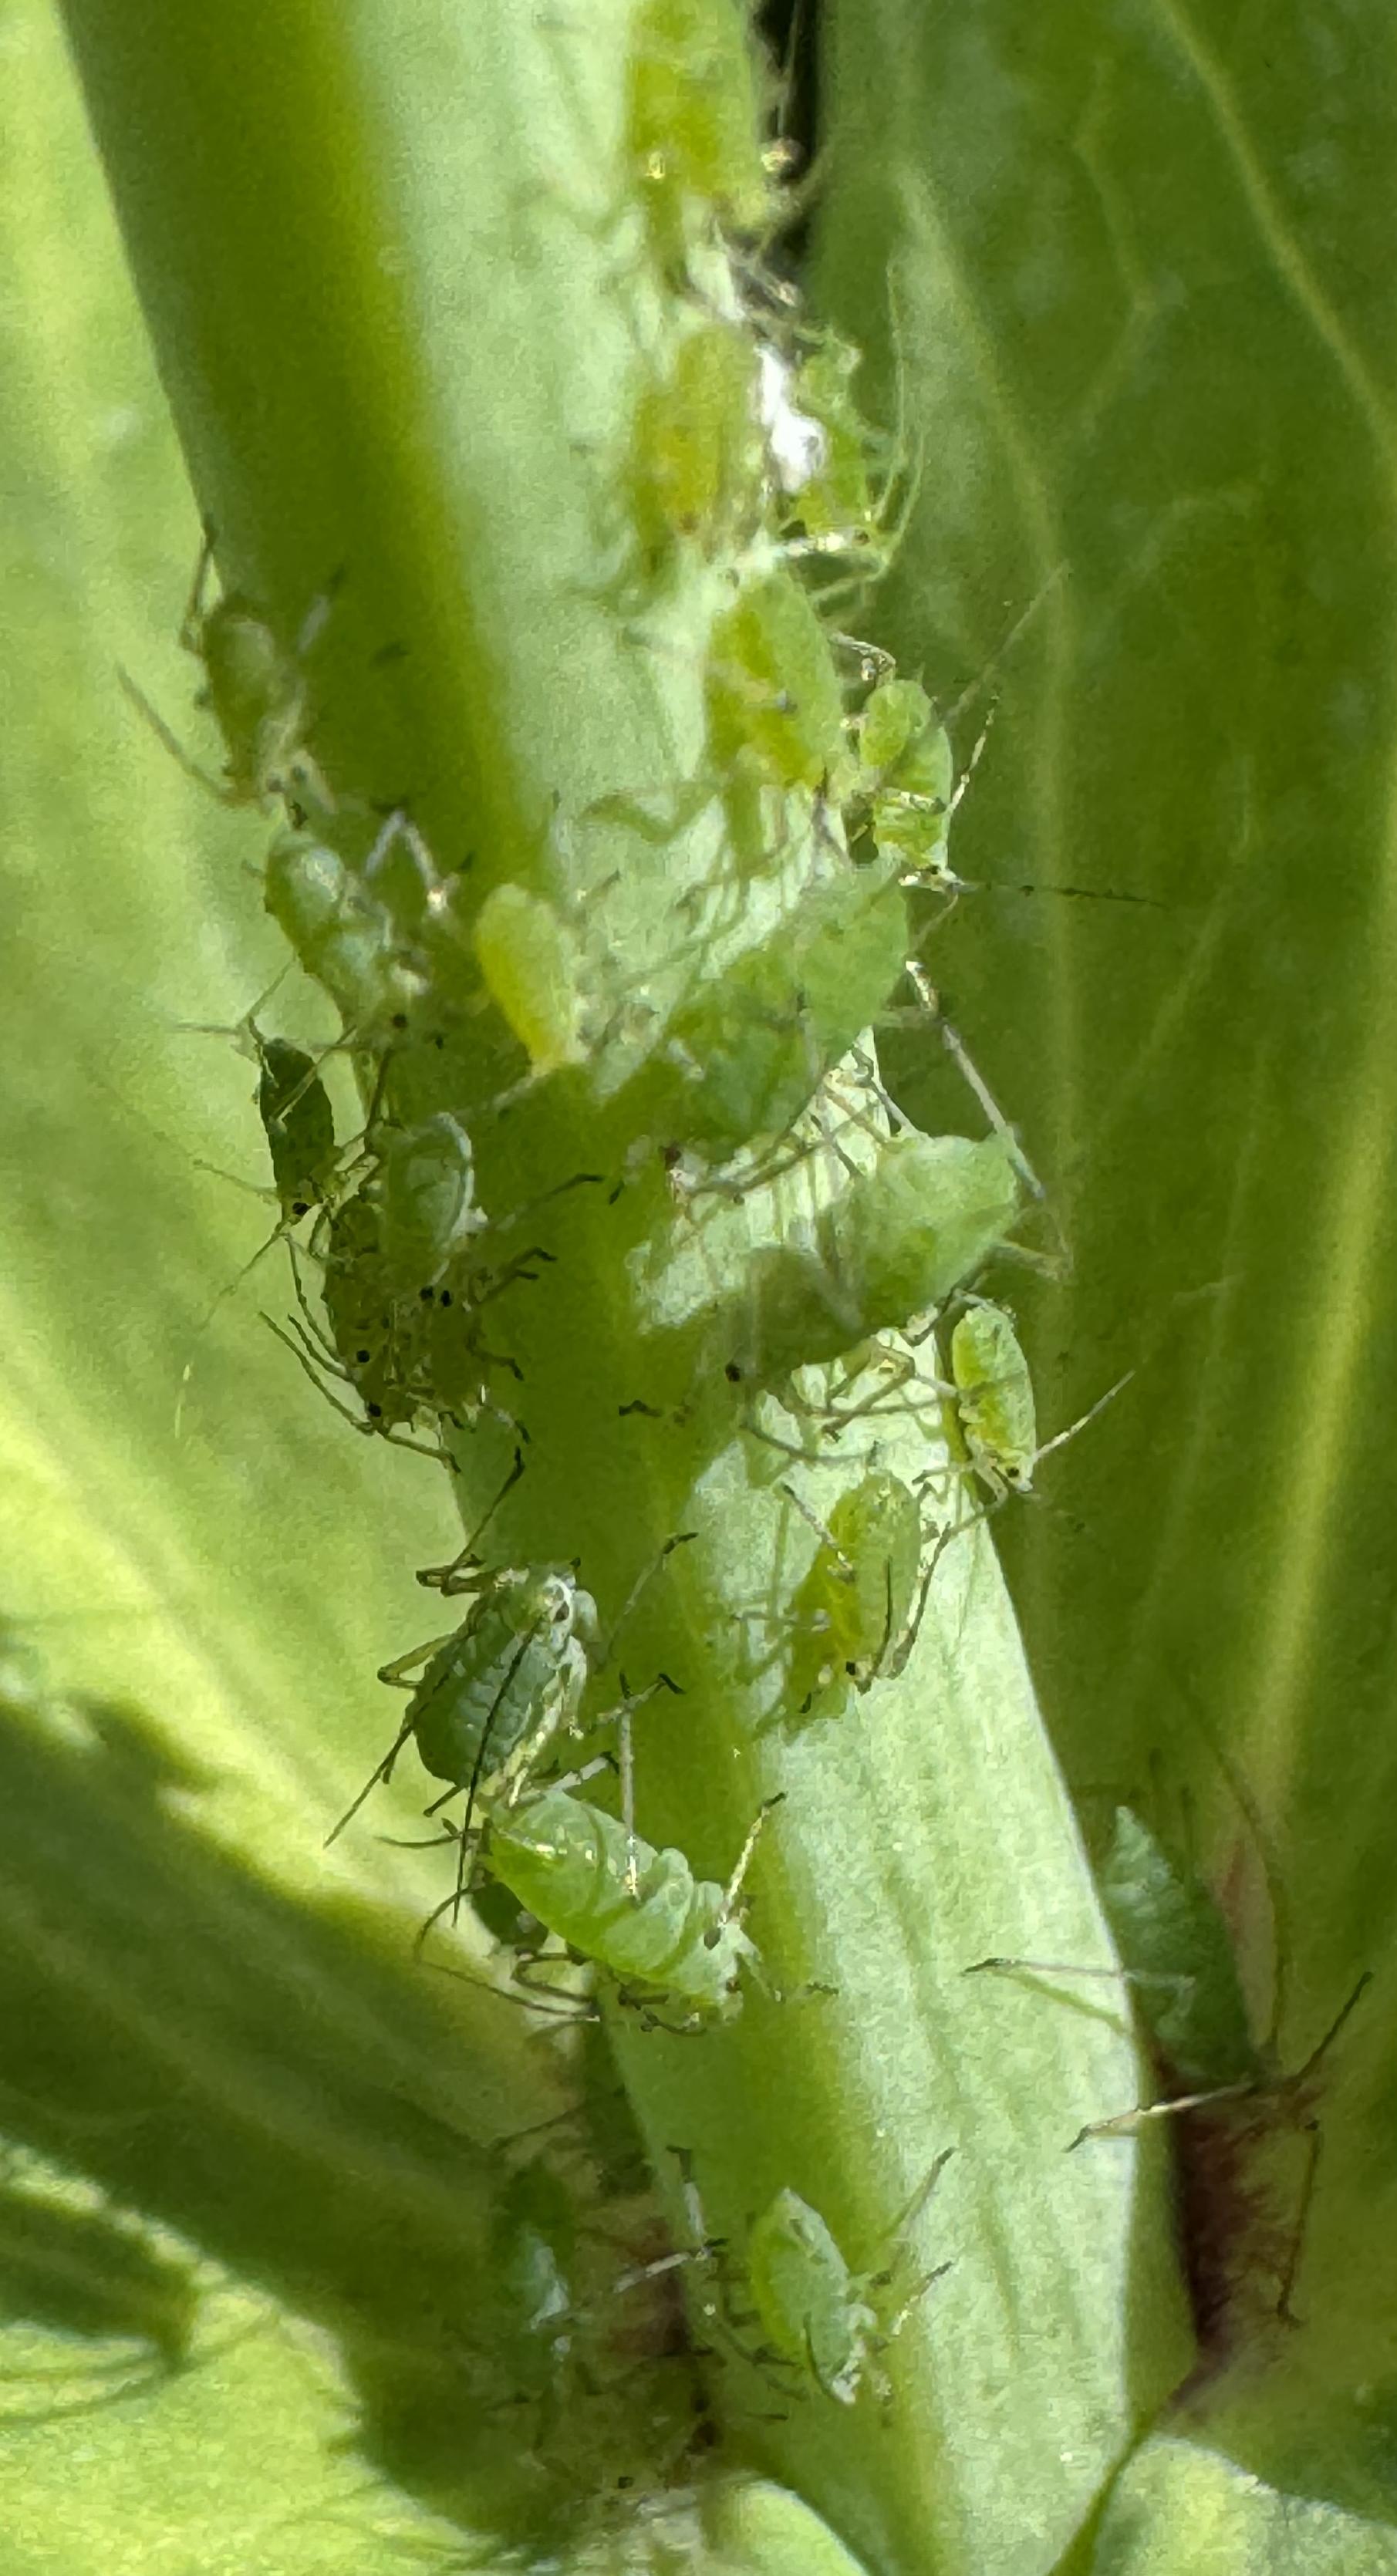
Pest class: pea_aphid